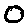
Label: 0